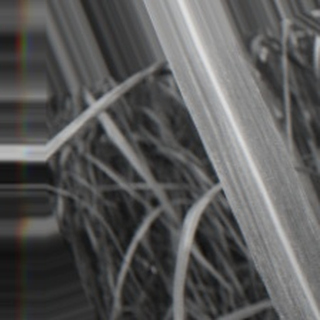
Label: sugarcane_bacterial_blight